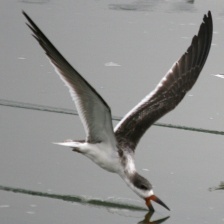
Species: BLACK SKIMMER
Scientific name: RYNCHOPS NIGER